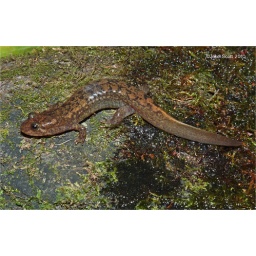
Seal Salamander Salamander, Watauga County, North Carolina. Found on a rock face with water flowing over it.